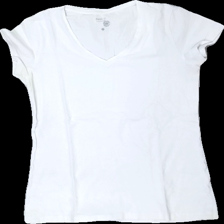
View: front
Type: T-shirt
Category: Ladies
Brand: Not in the list
Brand text on label: Basic U
Colors: White
Material: 100% Cotton
Cut: Regular, V-collar
Size: M
Season: All
Stains: Minor
Damage location: top center
Price range: <50
Recommended usage: Recycle
Description: Sweat stains